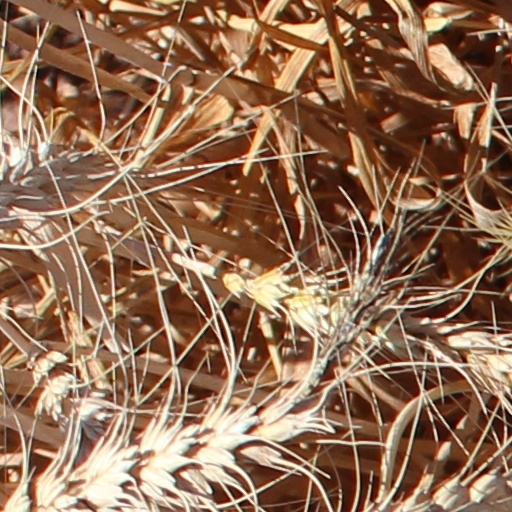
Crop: wheat